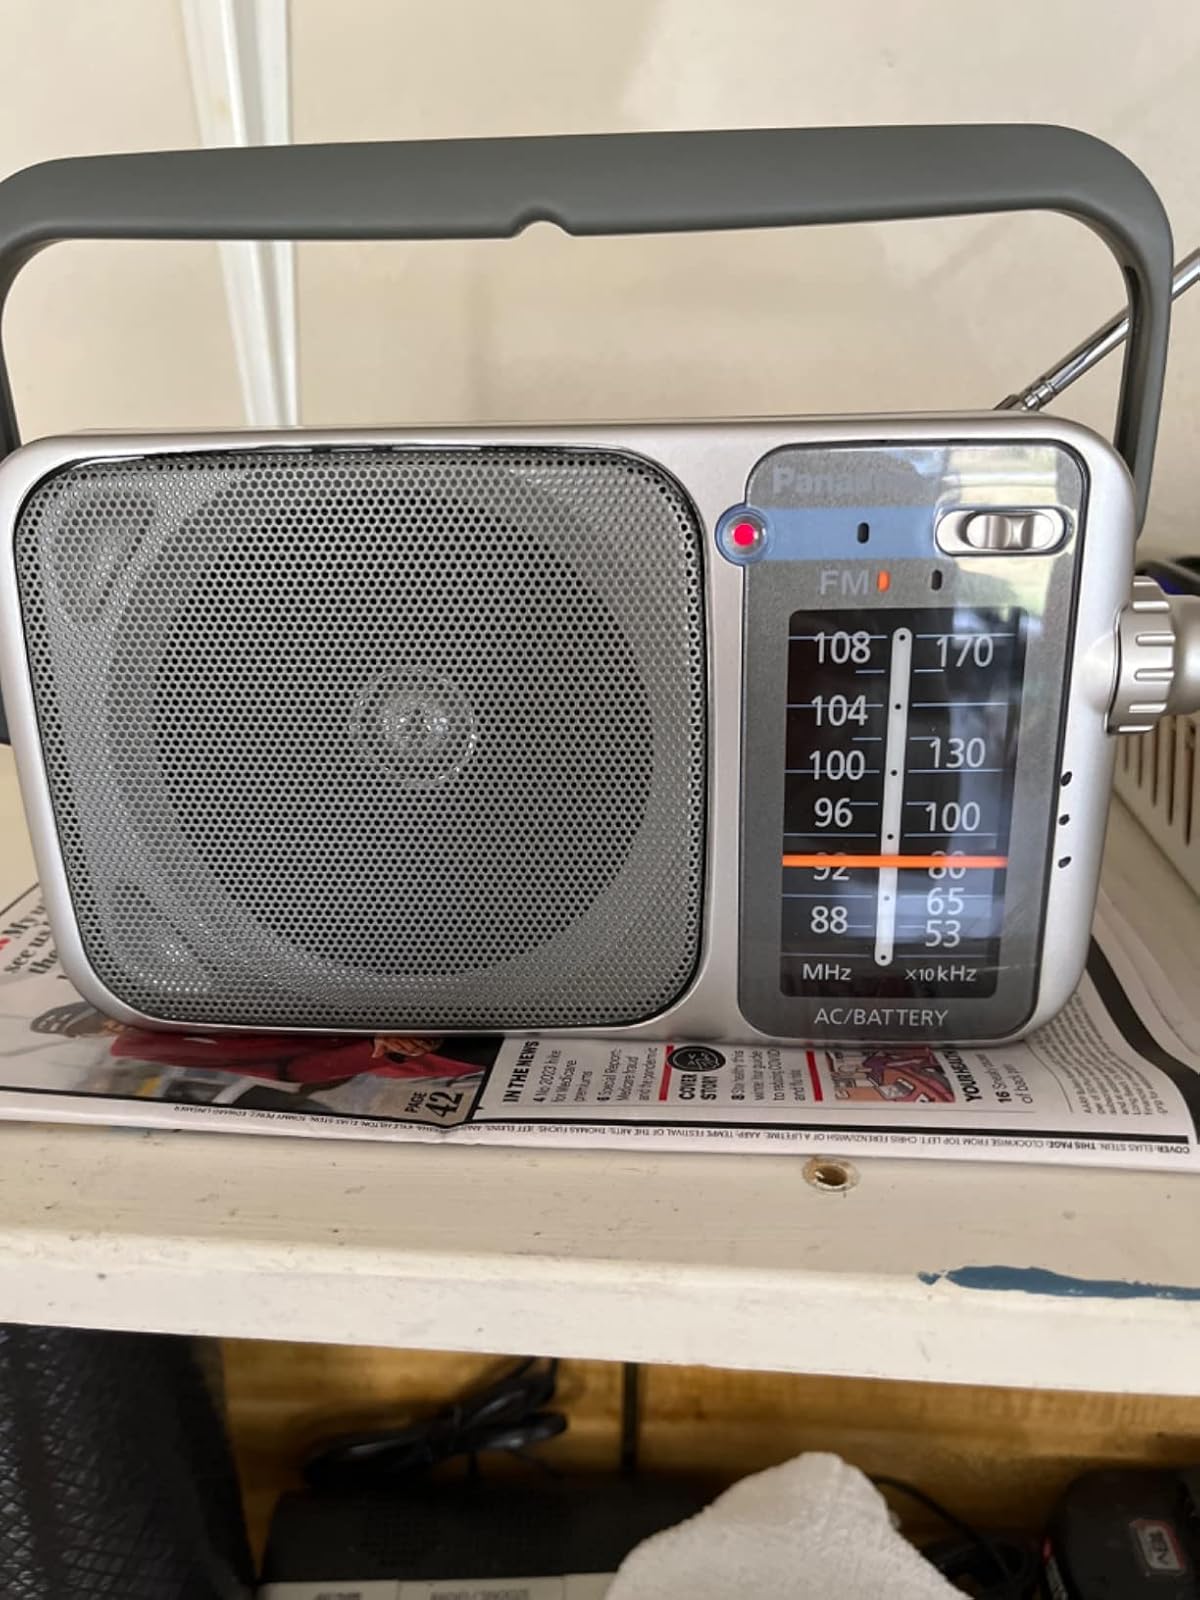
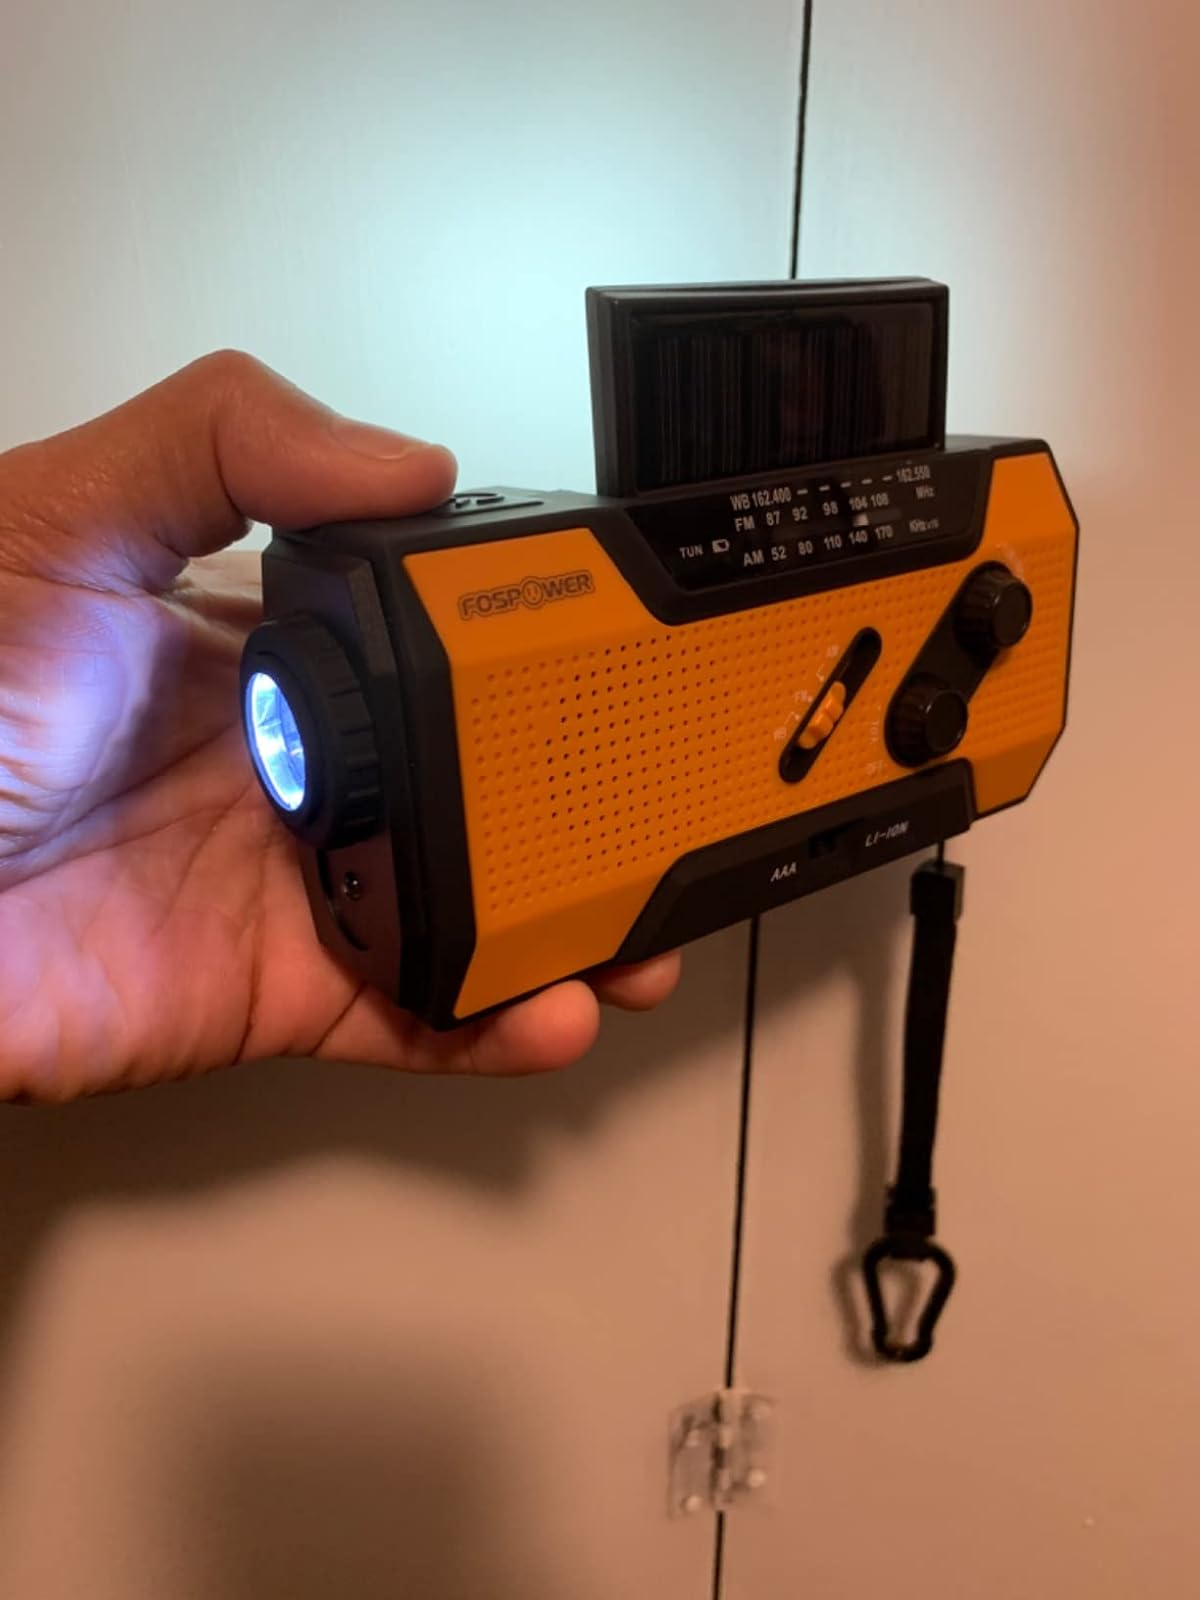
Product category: radio
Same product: no